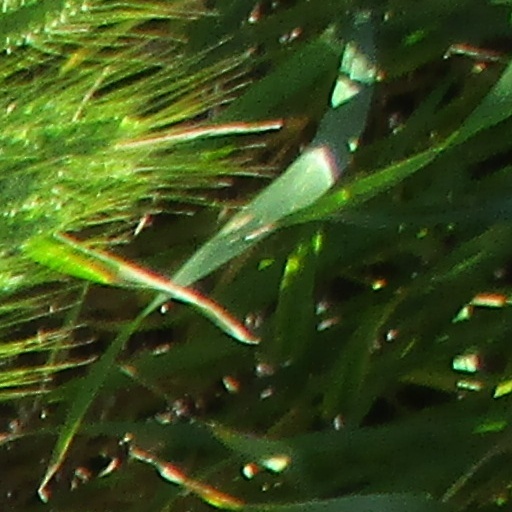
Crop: wheat